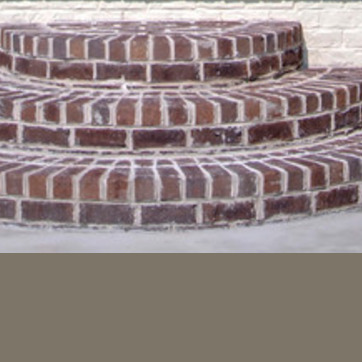
Material: brick